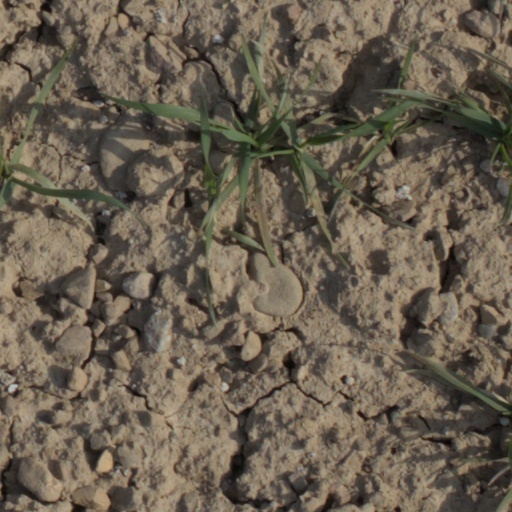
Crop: wheat